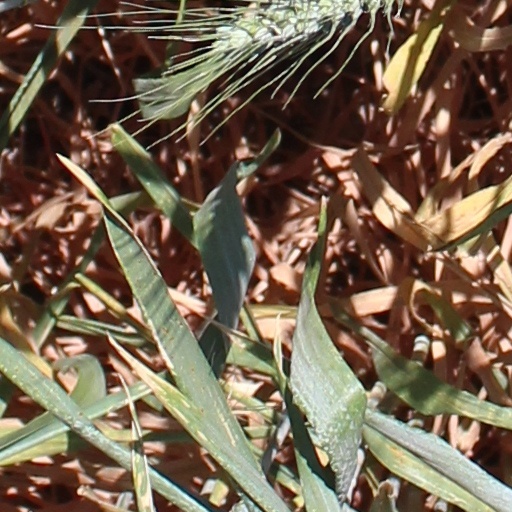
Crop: wheat